Bruce Jackson (audio engineer)

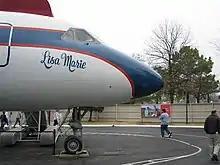
Elvis Presley's jet airliner

After leaving Apogee, Jackson entered into a joint venture with Clair Brothers to design a digital loudspeaker controller for control of complex concert sound systems. Jackson estimated that the project would cost $800,000 in U.S. dollars, but it ended up costing Clair Brothers more than $2M. From the same garage in which he started Apogee, Jackson developed the proprietary Clair iO: a two-input, six-output digital audio matrix with opto-isolated output circuits. An essential element of the system was its ability to be controlled by wireless tablet computer by an audio engineer walking around to various seating sections in a concert venue, to tailor the system's response more precisely.